History of the Romani people

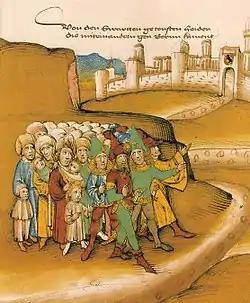
The initial arrival of Romani outside Bern in the 15th century, described by the chronicler as "getoufte heiden" "baptized heathens" and drawn wearing Saracene-style clothes and weapons (Spiezer Schilling, p. 749).

The Romani people originate in South Asia, where they likely formed part of the caste groups known as Doma, meaning "drummers". According to Sharma, groups assigned these caste positions by Brahminic society likely originated as non-Indo-Aryan tribal populations absorbed in the Gupta period.